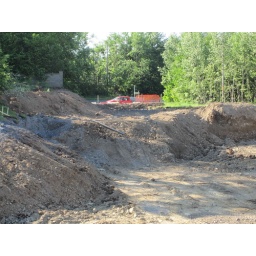
New N9 Junction looking North, N78 is in the background where the red car is